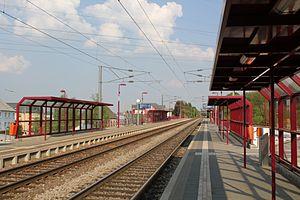
La gare de Lamadelaine est une gare ferroviaire luxembourgeoise des courtes lignes : 6g, de Pétange à Rodange-Frontière, 6h, de Pétange à Rodange-frontière et 6j, de Pétange à Rodange-frontière, située à Lamadelaine section de la commune de Pétange, dans le canton d'Esch-sur-Alzette.